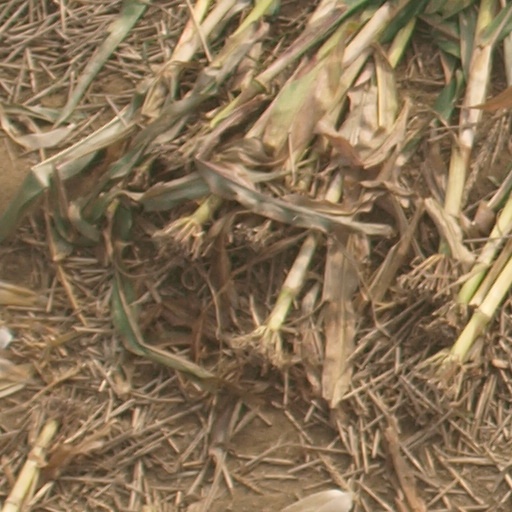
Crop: maize; corn